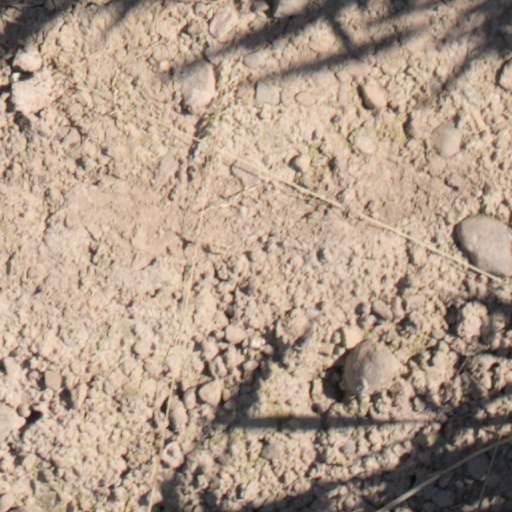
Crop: wheat